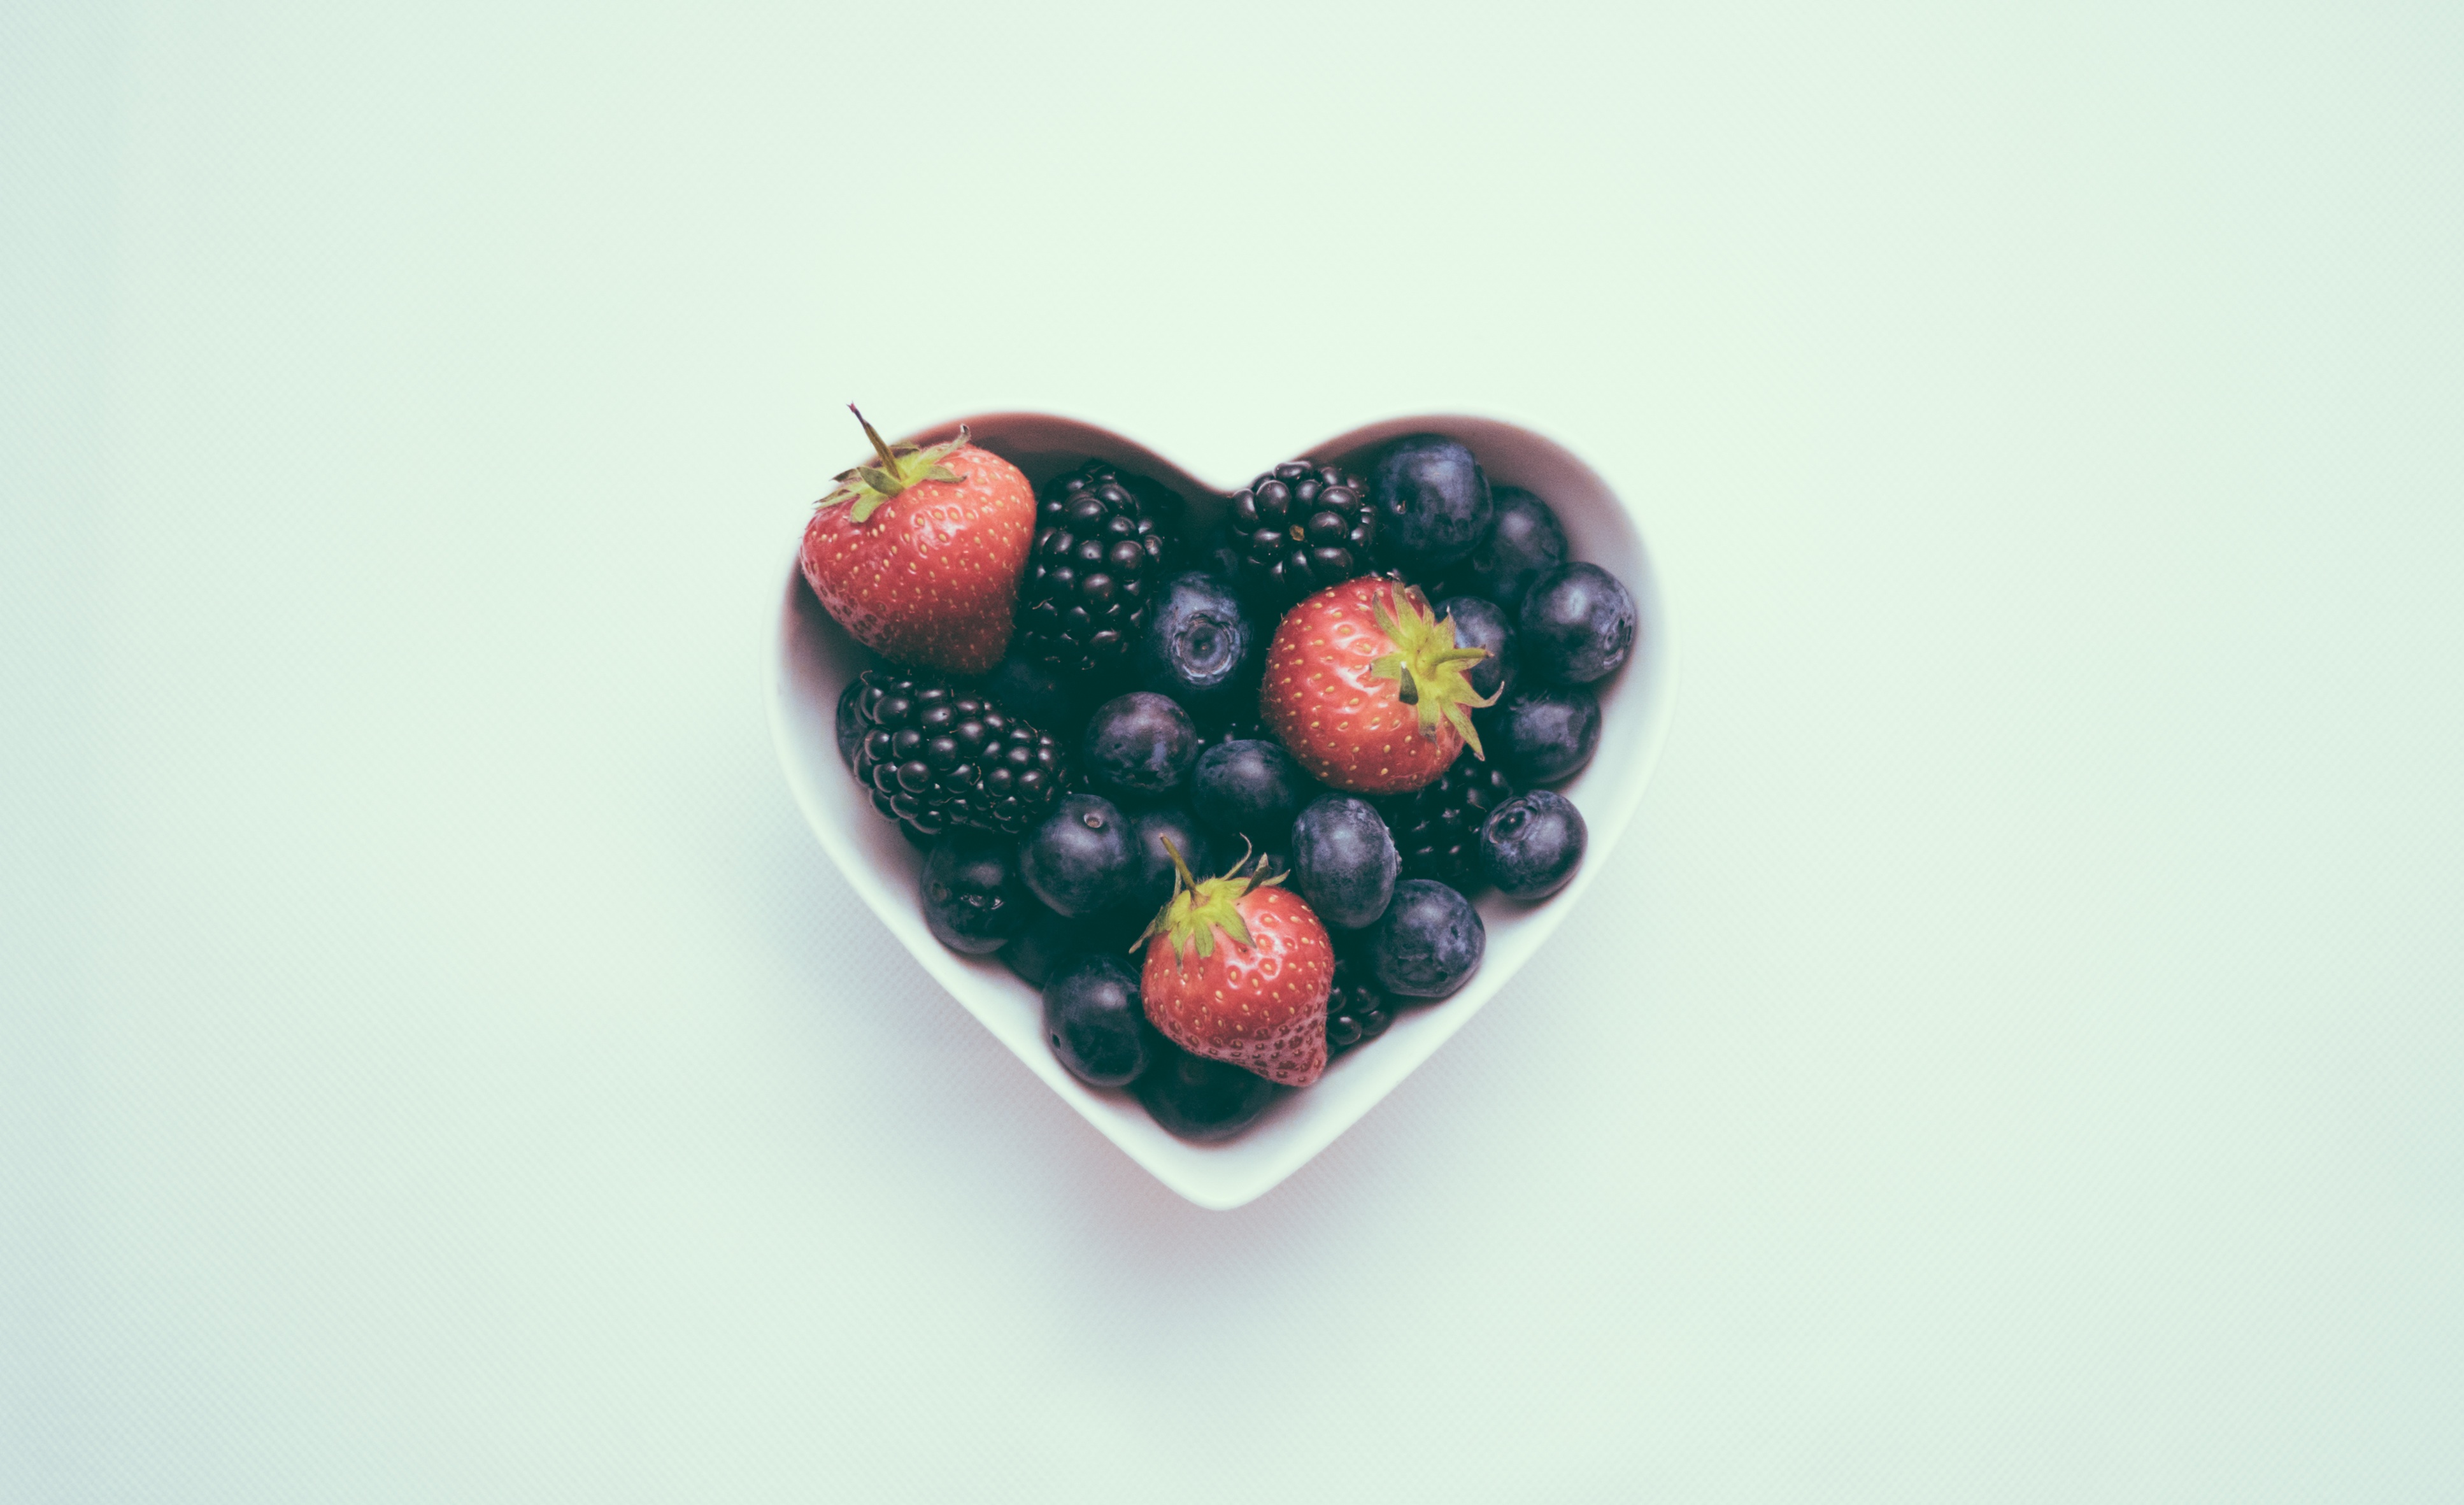
plant, fruit, berry, flower, petal, heart, bowl, food, red, produce, strawberry, human body, organ, strawberries, flowering plant, land plant